Wolves and Sheep

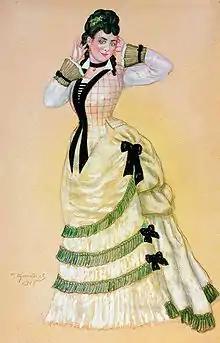
Boris Kustodiev's sketch of Kupavina for the play

Wolves and Sheep is a play by Alexander Ostrovsky. It was written in 1875, and published in the journal Otechestvennye Zapiski, №11, the same year. It was staged for the first time in St. Petersburg, December 8, 1875 in the Alexandrinsky Theatre. It premiered in Moscow the same year on December 26, at the Maly Theatre.